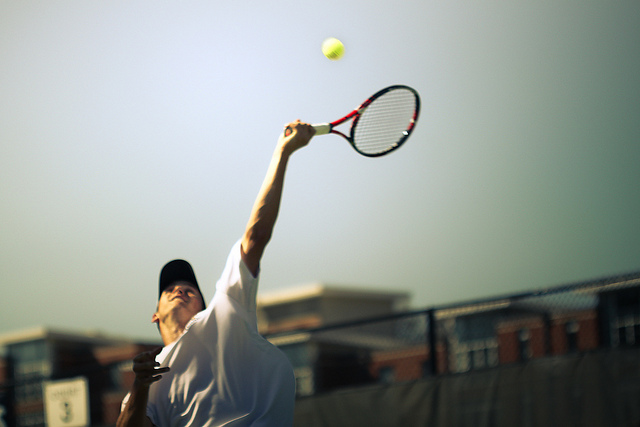
người đàn ông áo trắng đang chơi tennis trên sân